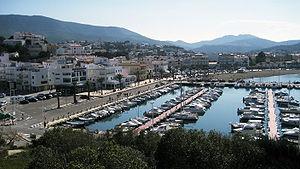
Llançà est un village d'Espagne situé dans la comarque de l'Alt Empordà dans la Province de Gérone en Catalogne.